Caterina Murino

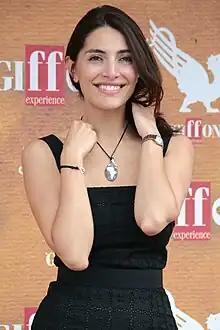
Murino in 2010

Caterina Murino (born 15 September 1977) is an Italian actress. She began her acting career in the 1999 production of the play "Richard III" and later made her breakthrough with the 2004 film "The Corsican File". She went on to appear in the 2006 film "Casino Royale" and received a European Golden Globe at the 2008 Italian Golden Globe Awards.